Ryan Abbott

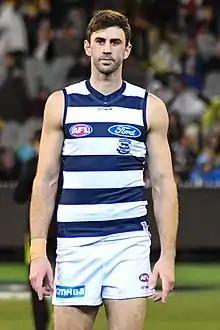
Abbott playing for Geelong in August 2018

Ryan Abbott (born 25 June 1991) is a former professional Australian rules footballer playing for and in the Australian Football League (AFL).